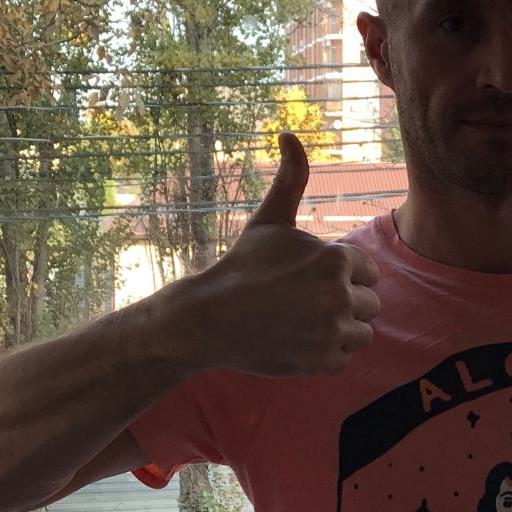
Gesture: like